The Gambler (2014 film)

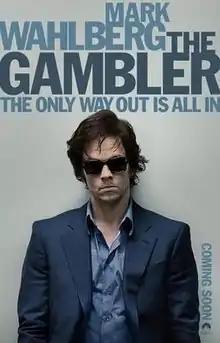
Theatrical release poster

The Gambler is a 2014 American crime drama film directed by Rupert Wyatt. The screenplay by William Monahan is based on the 1974 film "The Gambler", written by James Toback, which, in turn, is based on Fyodor Dostoevsky's novel of the same name. The remake, starring Mark Wahlberg as the title character, premiered on November 10, 2014, at the AFI Fest, and was theatrically released in the United States on December 25, 2014. It features the final film performance of George Kennedy before his death in 2016.